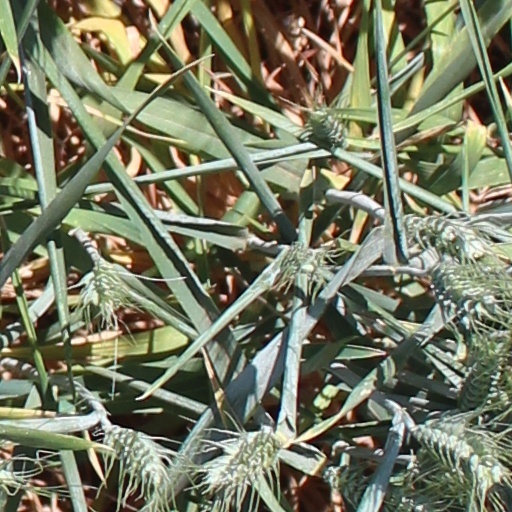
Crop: wheat